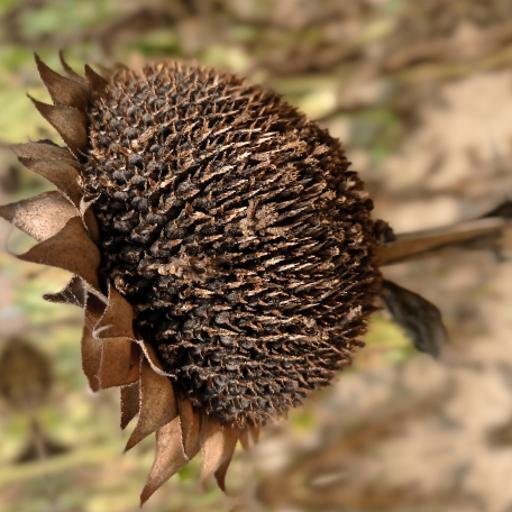
Label: Gray_mold